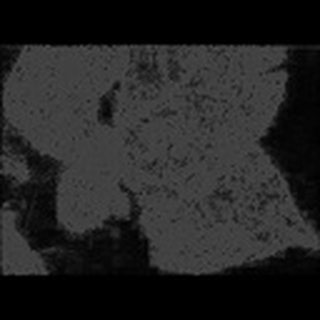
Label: cotton_bacterial_blight